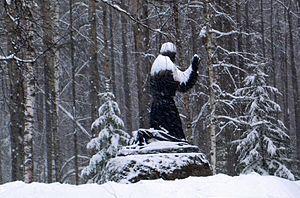
Séraphin ou Seraphim de Sarov, né Prokhore Isidorovitch Mochnine, né à Koursk le 19 juillet 1754 et mort au monastère de Sarov le 2 janvier 1833, est un saint orthodoxe.
Sarov est une ville fermée de l'oblast de Nijni Novgorod, en Russie. Elle reprit son nom d'origine en 1995, après s'être appelée Kremliov de 1991 à 1995. De longue date lieu saint de la religion chrétienne orthodoxe, elle abrite depuis 1946, sous le nom de code Arzamas-16, un site de recherche secret sur les armes nucléaires. Sa population était de 93 428 habitants lors du recensement de 2013.